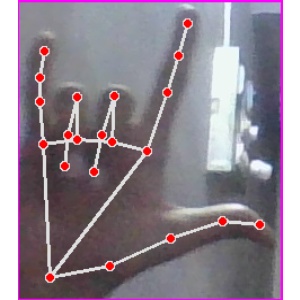
अक्षर: व